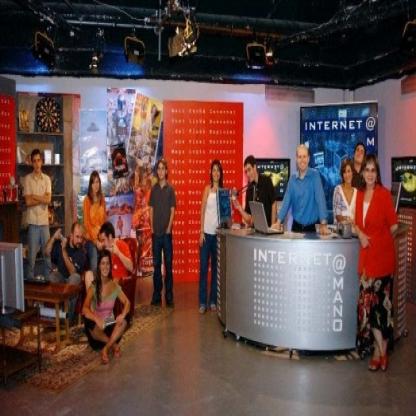
Scene: Indoor